Napoleon

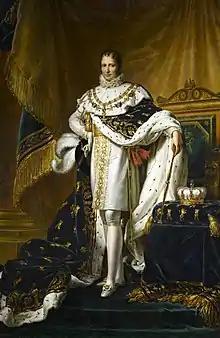
"Portrait of Joseph Bonaparte" by François Gérard, 1808. Napoleon's elder brother, as King of Spain

Napoleon continued to entertain a grand scheme to establish a French presence in the Middle East in order to put pressure on Britain and Russia, possibly by forming an alliance with the Ottoman Empire. In February 1806, Ottoman Emperor Selim III recognized Napoleon as emperor. He also opted for an alliance with France, calling France "our sincere and natural ally". That decision brought the Ottoman Empire into a losing war against Russia and Britain. A Franco-Persian alliance was formed between Napoleon and the Persian Empire of Fat′h-Ali Shah Qajar. It collapsed in 1807 when France and Russia formed an unexpected alliance. In the end, Napoleon made no effective alliances in the Middle East.